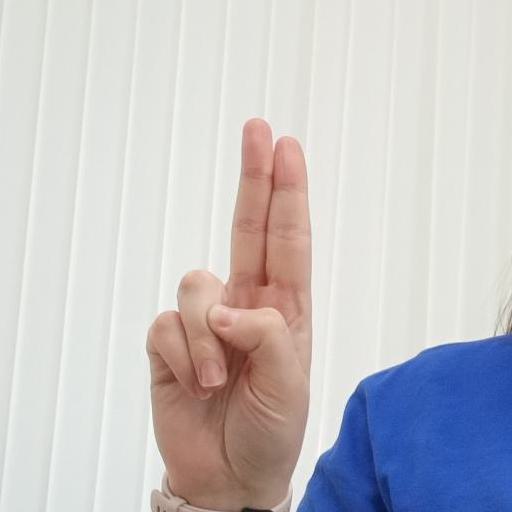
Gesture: two_up